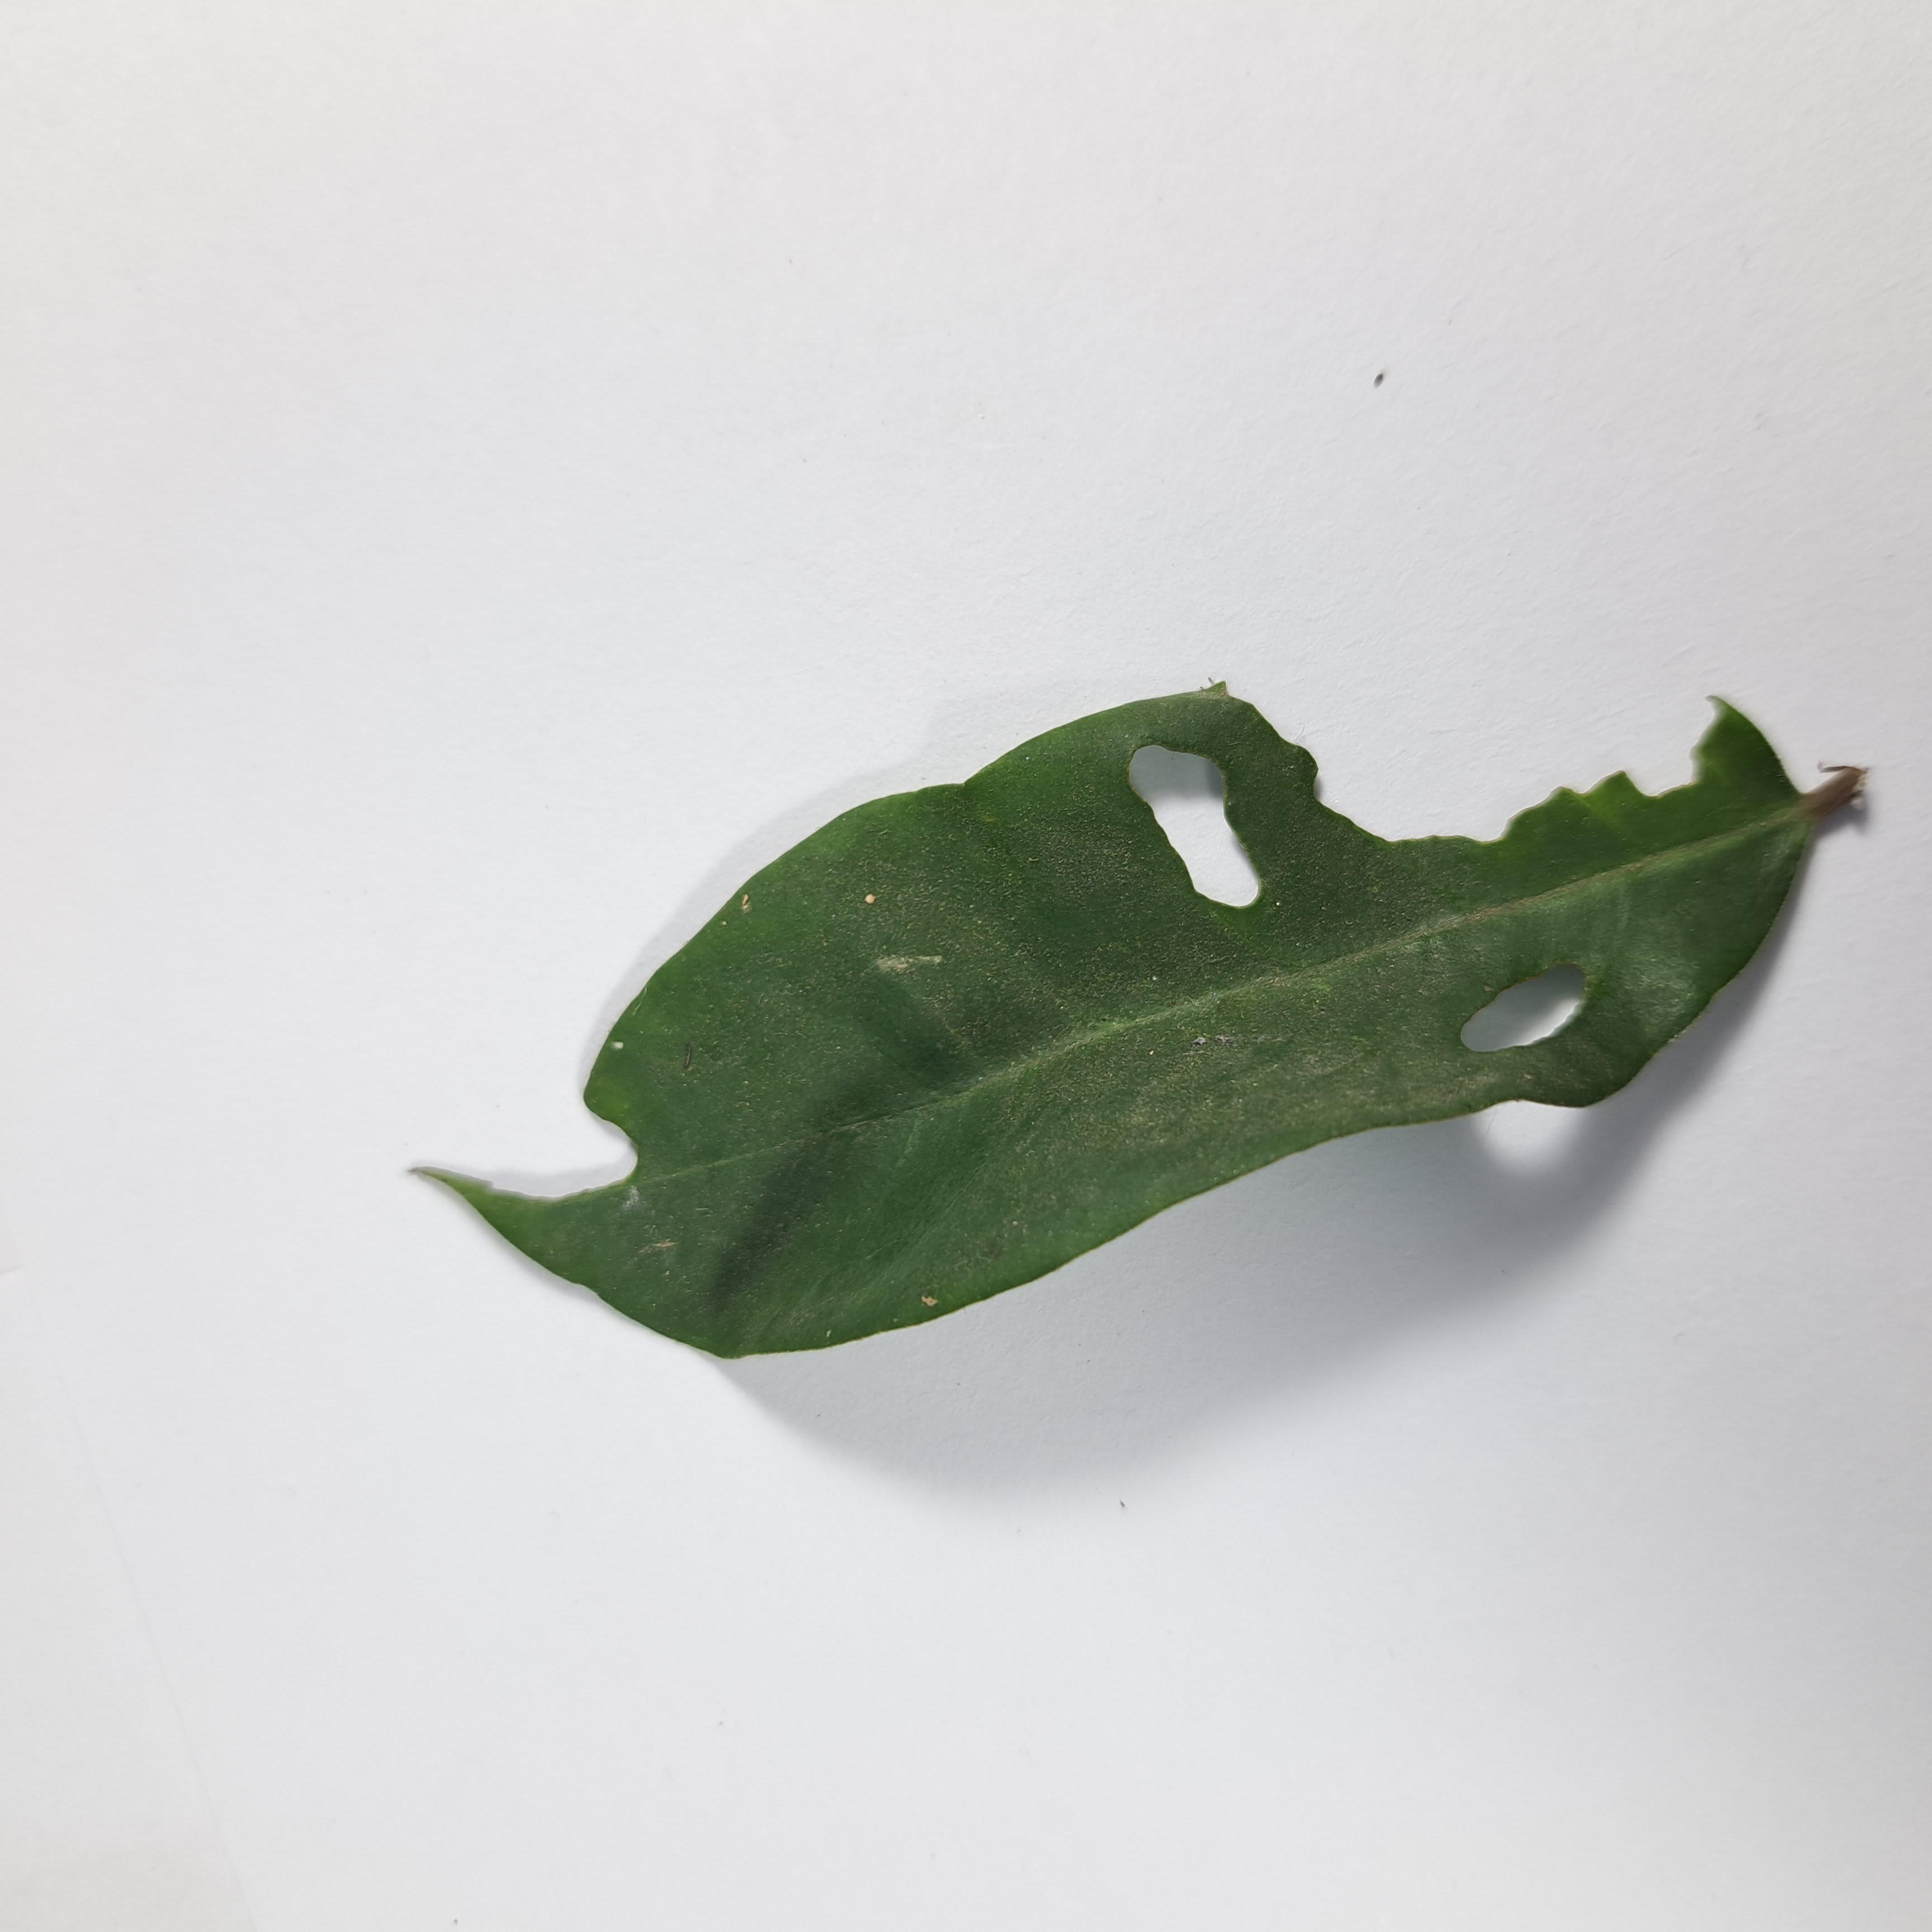
Label: Insect Hole leaves